1925 Rose Bowl

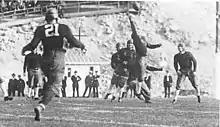
Elmer Layden intercepts an Ernie Nevers pass

This was the first appearance for Notre Dame in any post season bowl game. It was the second appearance for Stanford in a bowl game, since their appearance in the First Tournament East West football game, later known as the 1902 Rose Bowl. This was the first appearance of the Notre Dame football team on the West Coast, and eventually led to the founding of the Notre Dame – USC rivalry. This game marked the first time a wirephoto, known at the time as a "telepix", was transmitted of a bowl game.